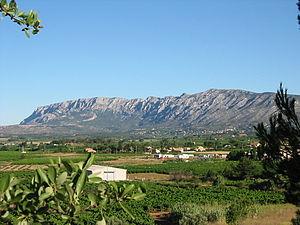
La montagne Sainte-Victoire, en provençal Mont Venturi selon la norme classique ou Mount Ventùri selon la norme mistralienne, est un massif calcaire du Sud de la France, dans la région Provence-Alpes-Côte d'Azur.
Cet article recense les sites Natura 2000 du Var, en France.
Cet article recense les biens inscrits au patrimoine mondial en France.
Le côtes-de-provence Sainte-Victoire est une dénomination de terroir de l’AOC côtes-de-provence dont le vignoble est situé à l'est de la ville d'Aix-en-Provence et au pied de la Montagne Sainte-Victoire.